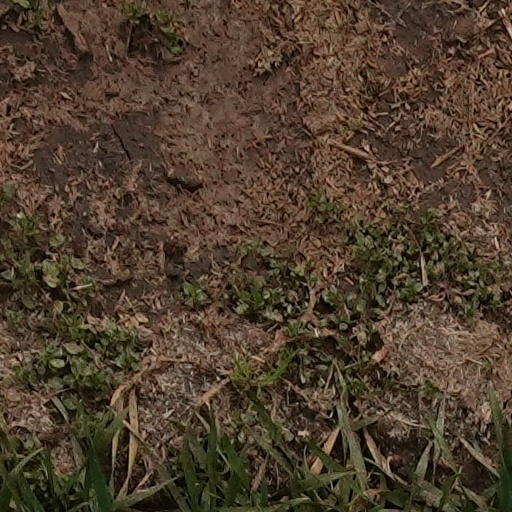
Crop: wheat